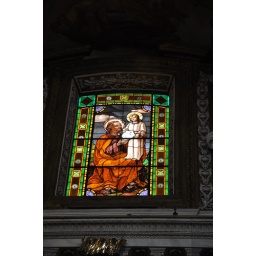
A stained glass window inside Santa Maria della Vittoria in Rome